Fay Gillis Wells

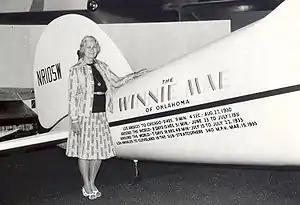
Fay Wells with the Winnie Mae in 1976

Fay Gillis Wells (October 15, 1908 – December 2, 2002) was an American pioneer aviator, globe-trotting journalist and a broadcaster.